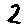
Label: 2